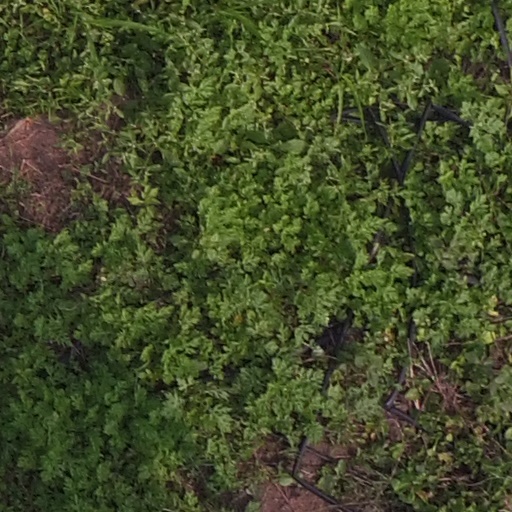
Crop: maize; corn